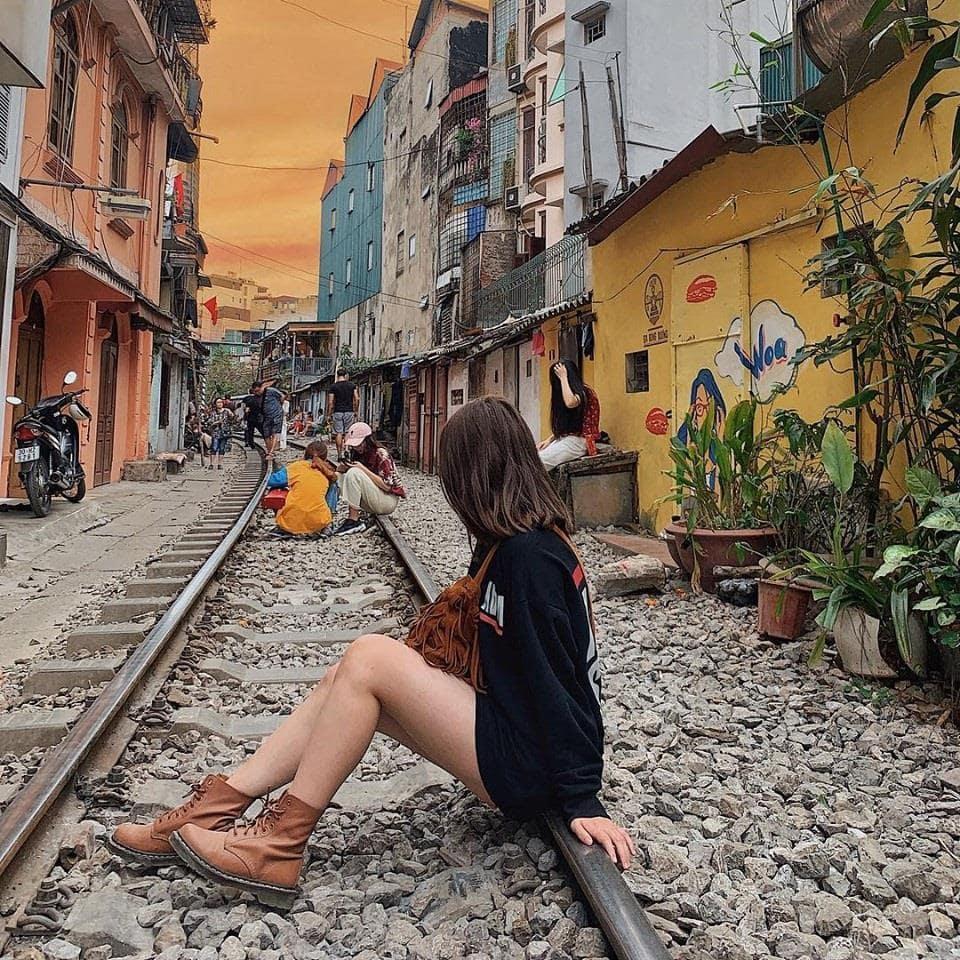
có một cô gái áo đen đang tạo dáng chụp hình ở trên đường ray